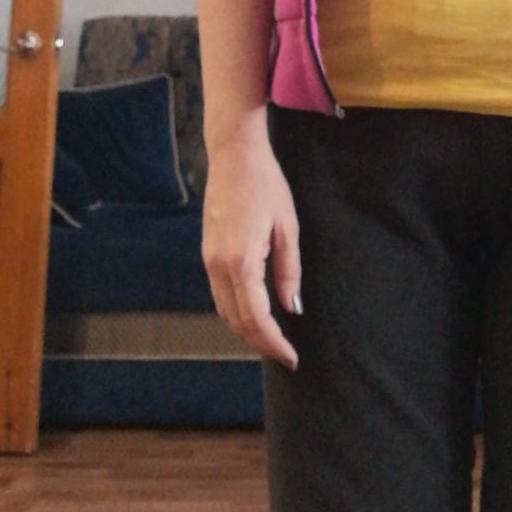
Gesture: no_gesture